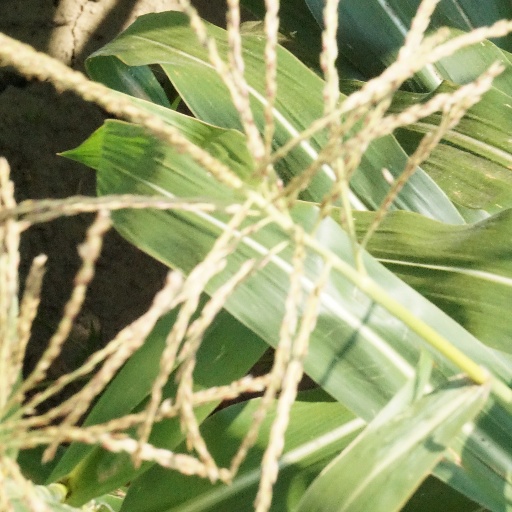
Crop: maize; corn